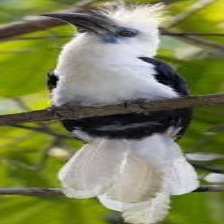
Species: WHITE CRESTED HORNBILL
Scientific name: TROPICRANUS ALBOCRISTATUS
ImageNet parent category: hornbill